Sir Charles Munro, 9th Baronet

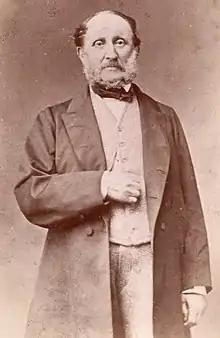
Sir Charles Munro, 9th Baronet of Foulis (1795-1886)

Sir Charles Munro, 9th Baronet of Foulis (20 May 1795 – 12 July 1886) was a Scottish Baronet and soldier. He was also chief of the Highland Clan Munro.